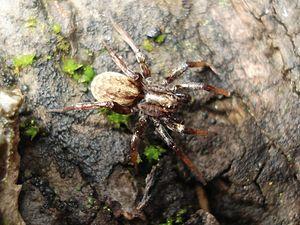
Hygrolycosa est un genre d'araignées aranéomorphes de la famille des Lycosidae.
Hygrolycosa rubrofasciata est une espèce d'araignées aranéomorphes de la famille des Lycosidae.